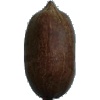
Label: Nut Pecan 1